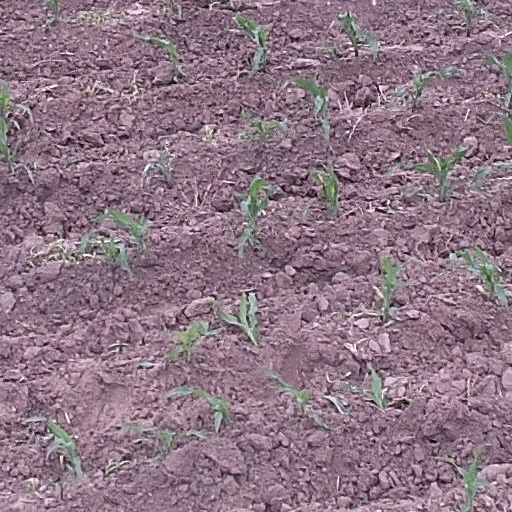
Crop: maize; corn